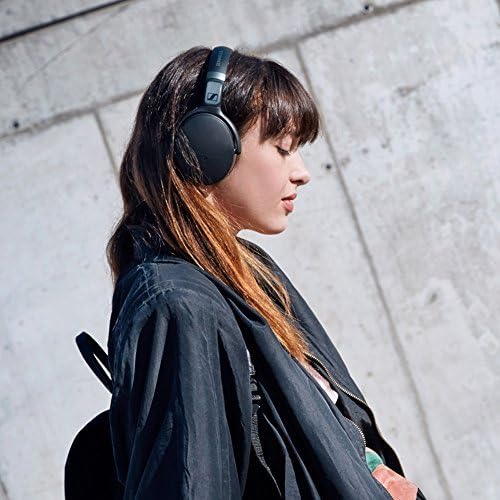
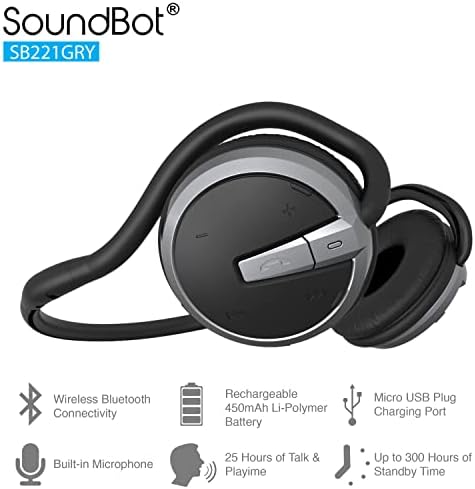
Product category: headphones
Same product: no